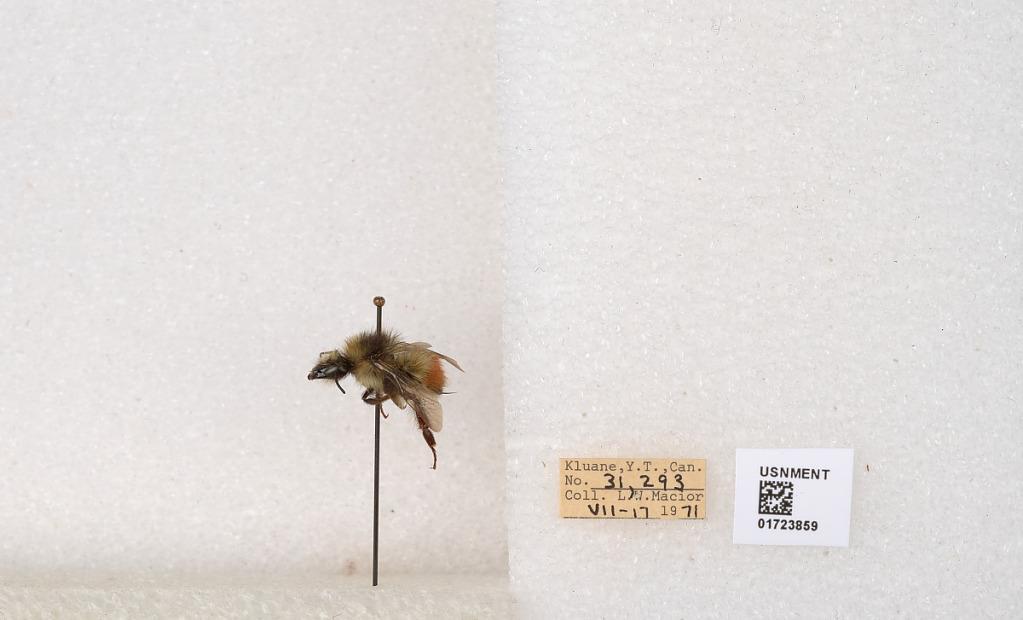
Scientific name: Bombus flavifrons Cresson
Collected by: L. Macior
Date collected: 1971-7-17
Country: Canada
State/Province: Yukon Territory
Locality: Kluane National Park and Reserve
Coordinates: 60.7493, -139.504